Law enforcement in Germany

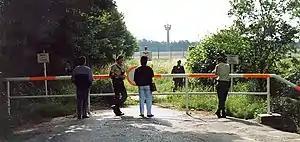
West German border personnel, civilians and an East German border guard on opposite sides of the border line at Herrnburg near Lübeck

Established in 1951, the Bundespolizei (BPOL) is the uniformed federal police force. It is subordinated to the Federal Ministry of the Interior ("Bundesministerium des Innern (BMI)"). The "Bundespolizei" was previously known as the "Bundesgrenzschutz" (BGS) ("Federal Border Guard") and had a more restricted role until July 1, 2005 when the law renaming the BGS as the BPOL was enacted.